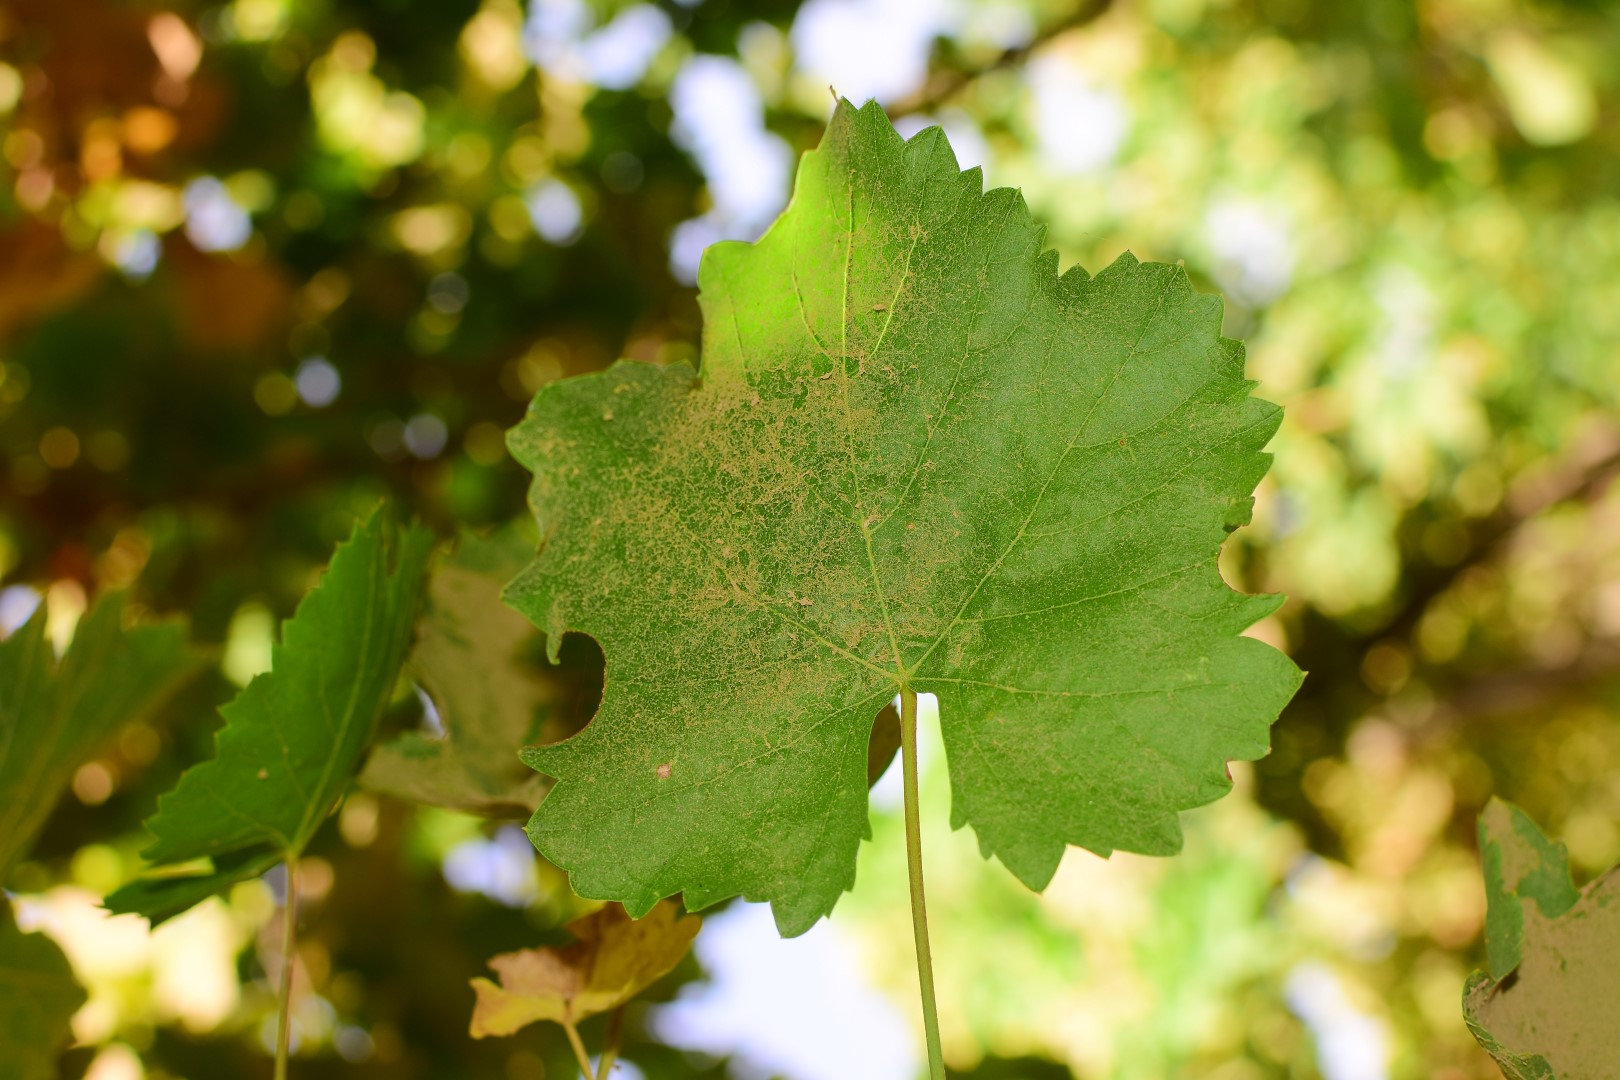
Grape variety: Thompson Seedless